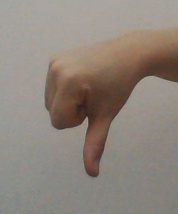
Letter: waw